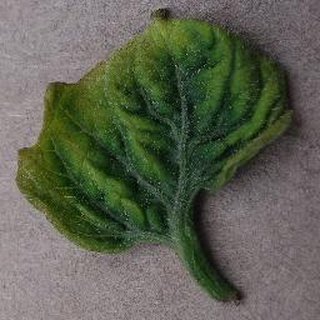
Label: tomato_yellow_leaf_curl_virus